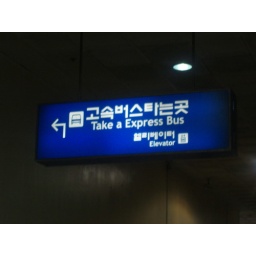
"Take a Express Bus" sign at the bus station in Busan, Korea